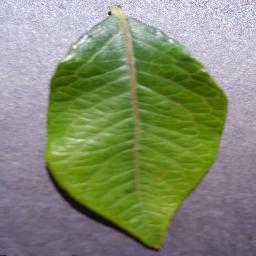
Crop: blueberry
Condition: healthy